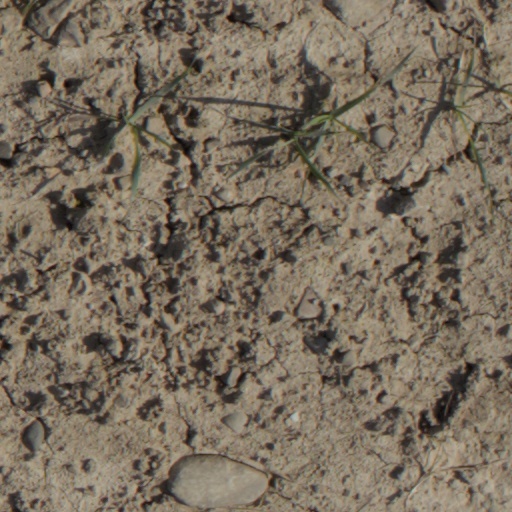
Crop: wheat